Rouge 15 Anos

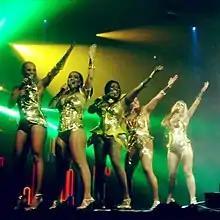
Rouge on '15 anos tour' in Fortaleza, Ceará in 2018.

On November 22, 2017, it was announced on the "Blog Reporter Entre Linhas do Ceará" newspaper The People that the Rouge will perform in Fortaleza in 2018, soon after the date of the show was announced for January 27, 2018. On December 5 the show was officially announced, being held at the Center of Events of Ceará, in addition to revealing the value of the tickets and the date of beginning of the sales.